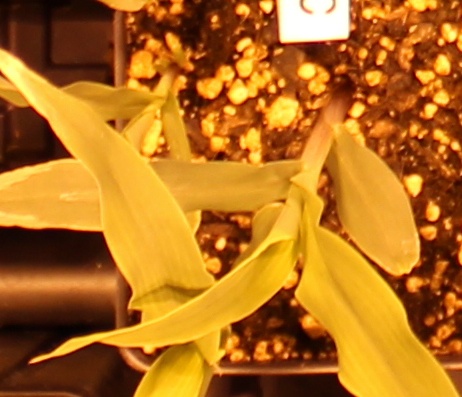
Label: Corn